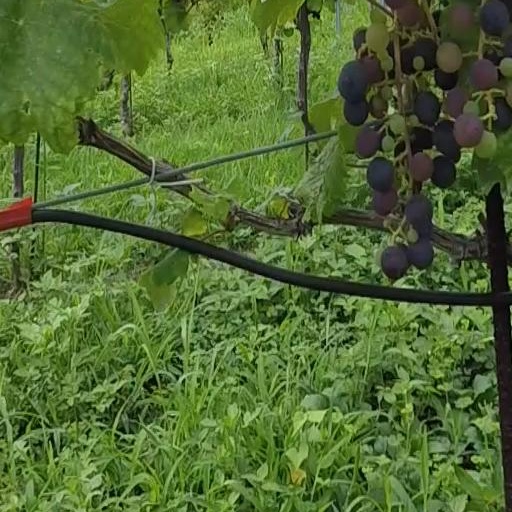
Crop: grape